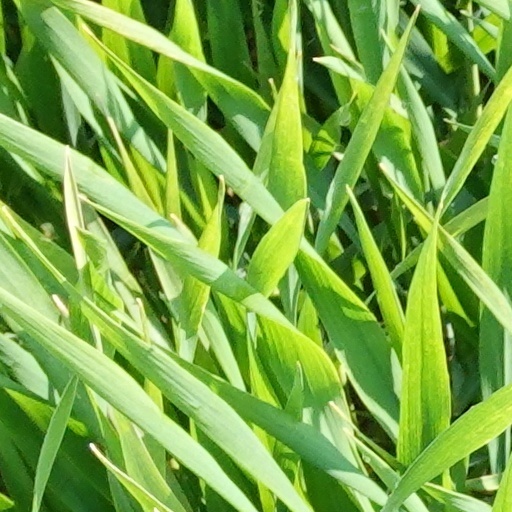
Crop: wheat